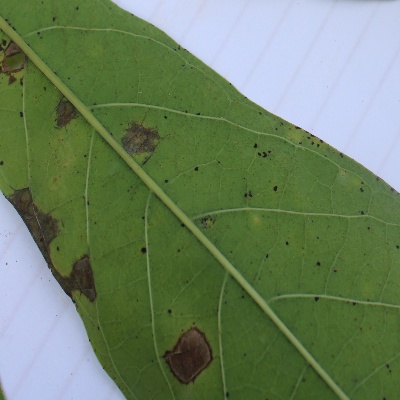
Crop: Cassava
Condition: brown spot